Architecture of the medieval cathedrals of England

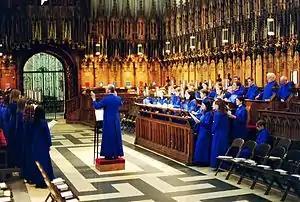
A view in the choir of York Minster with girl choristers and male lay clerks in blue cassocks standing in the richly carved choir stalls.

Cathedrals are places where the Christian rituals particular to a bishop, especially ordination and enthronement, can be performed, and are structured and furnished for these purposes. Each cathedral contains the seat of the local bishop, often literally a large throne. The bishop's throne is located towards the eastern end of the cathedral, near the high altar, which is main focus of worship. On the altar is served the Eucharist, a symbolic meal of bread and wine in memory of Jesus' Last Supper with his disciples. In the early medieval period, the altar always contained, or was associated with, the relics of a saint. Sometimes the relics were held in a separate shrine, near the high altar. In this part of the church are often located the tombs of former bishops, typically arranged either side of the major shrine, so the worshipping congregation symbolically comprised the whole body of clergy of the diocese, both living and dead, in communion with their patron saint. Seats are provided for the other significant clergy of the cathedral: the dean who is the foremost priest at the cathedral, the precentor, sacristan, archdeacon and canons.